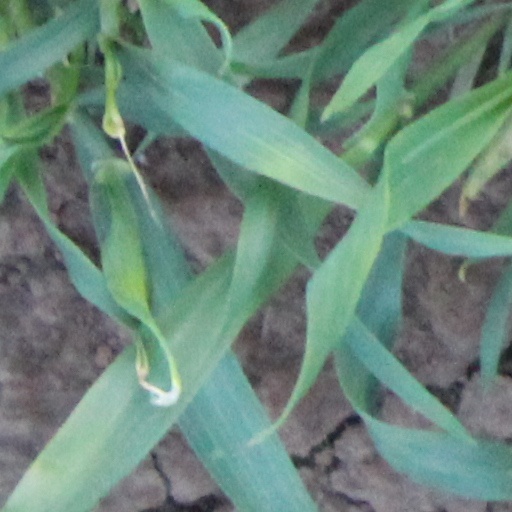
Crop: wheat